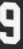
Number: 9